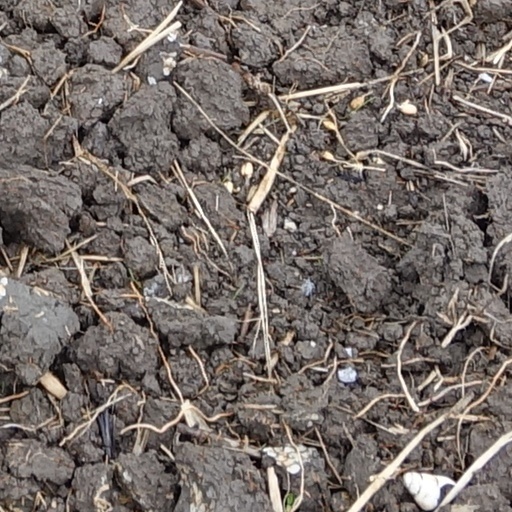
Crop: wheat